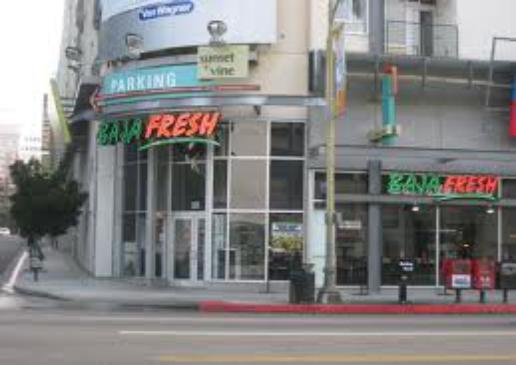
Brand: Baja Fresh
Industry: Food